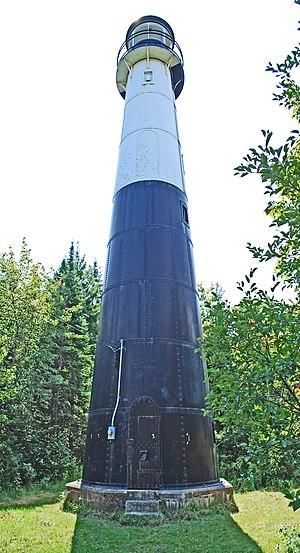
Le phare arrière de Grand Island Harbor, est un phare du lac Supérieur situé au civil township de Munising dans le Comté d'Alger, Michigan. Il est également connu comme Bay Furnace Rear Range Light, Christmas Rear Range Light, ou End of the Road Light. Le feu d'alignement avant, le phare avant de Grand Island Harbor, a été remplacé en 1968. Le feu d'alignement arrière n'est plus une aide active à la navigation depuis 1969. Il se trouve dans le Hiawatha National Forest géré par l'United States Department of Agriculture.